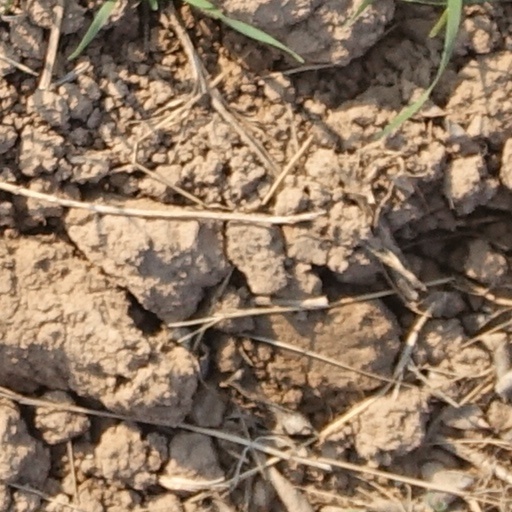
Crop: wheat